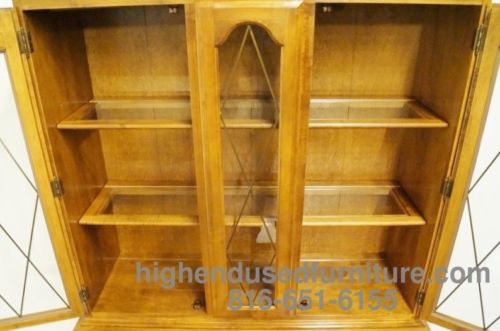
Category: cabinet